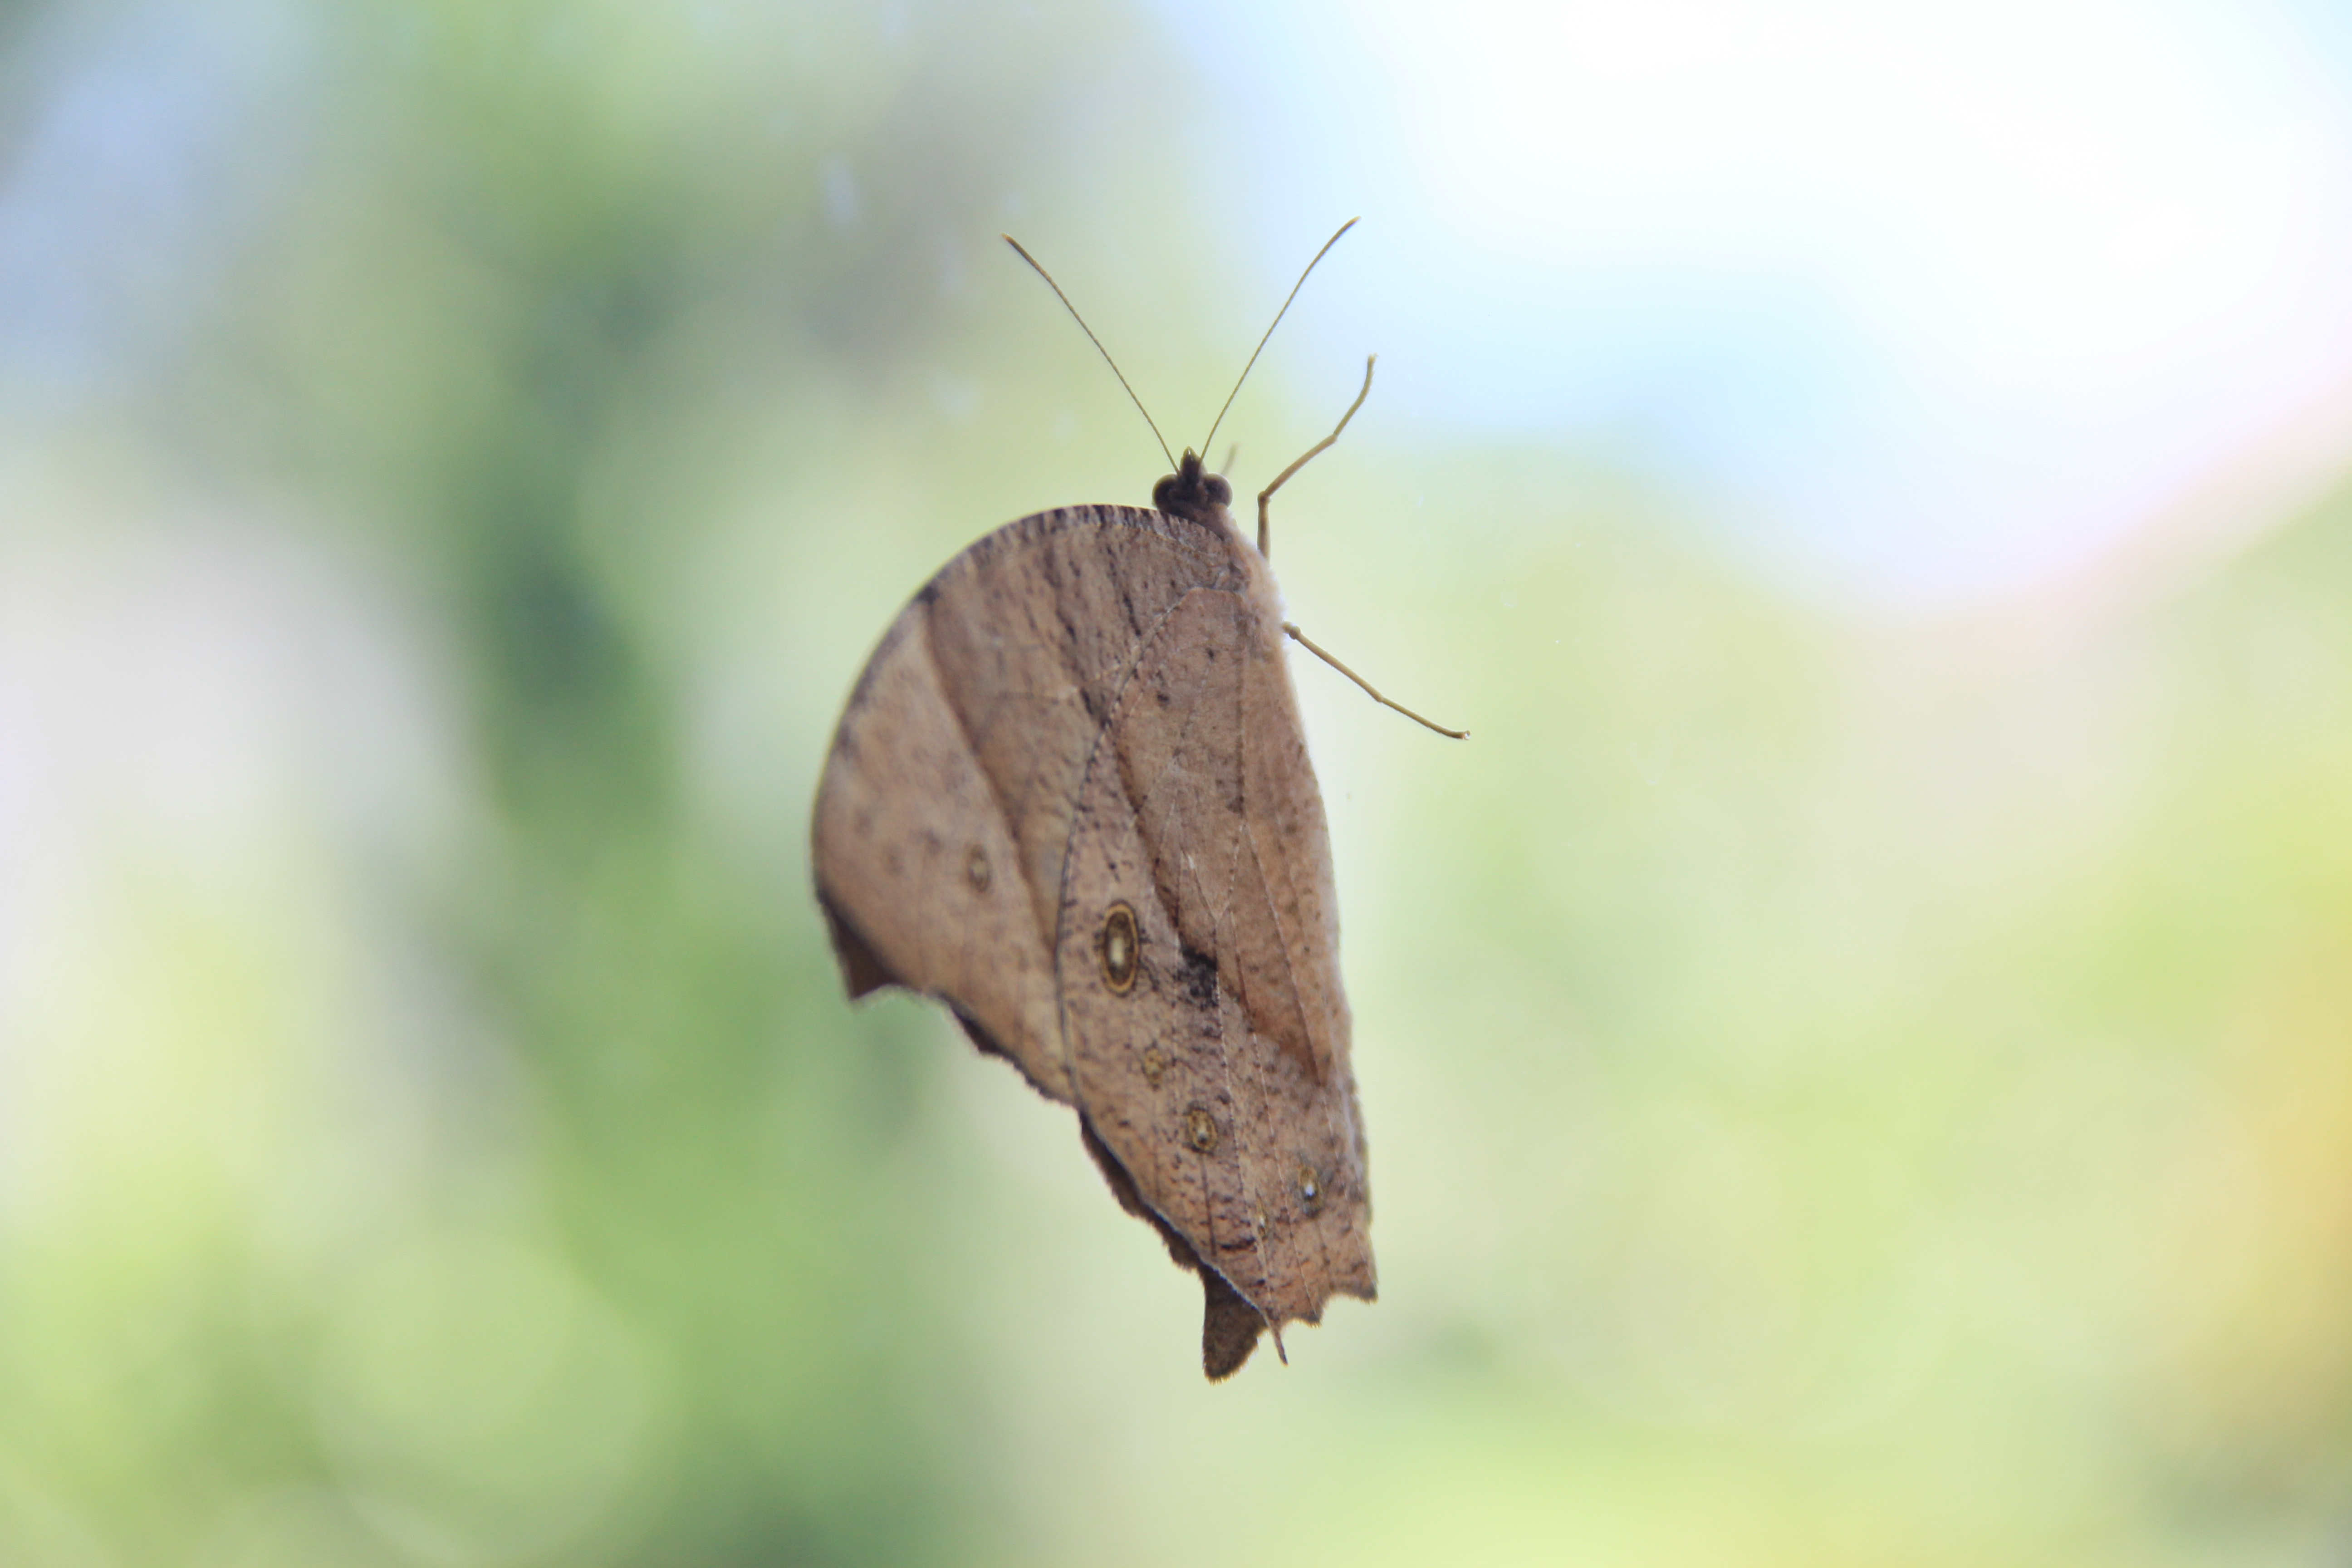
nature, insect, moth, moths and butterflies, butterfly, invertebrate, pollinator, close up, snout, wildlife, organism, arthropod, macro photography, bombycidae, hofmannophila pseudospretella, cutworms, Lymantria dispar dispar